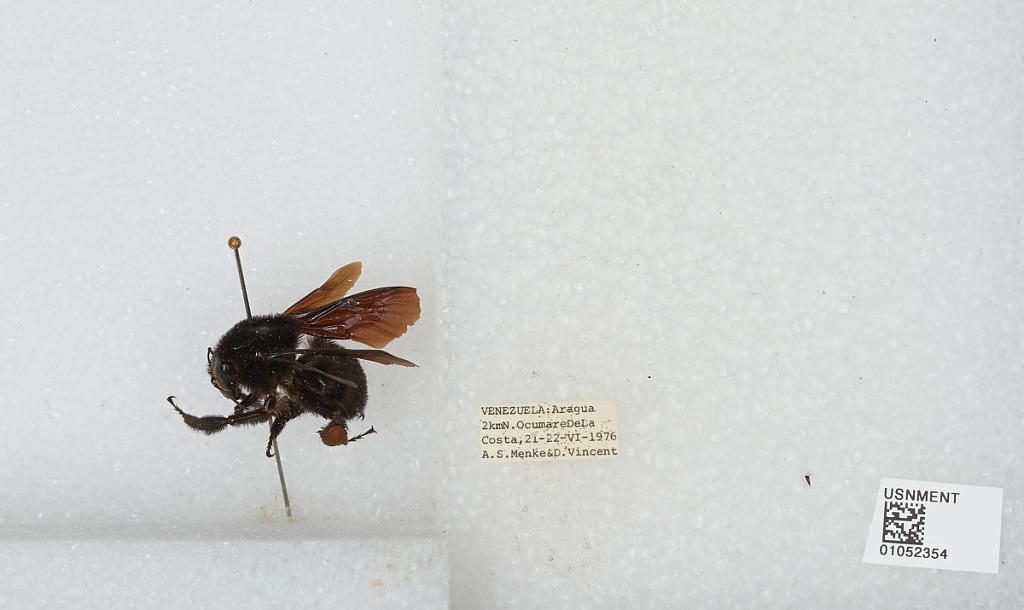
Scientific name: Bombus sp.
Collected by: A. Menke & D. Vincent
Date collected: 1976-6-21
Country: Venezuela
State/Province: Aragua
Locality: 2 km north of Ocumare de la Costa